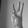
ASL letter: W